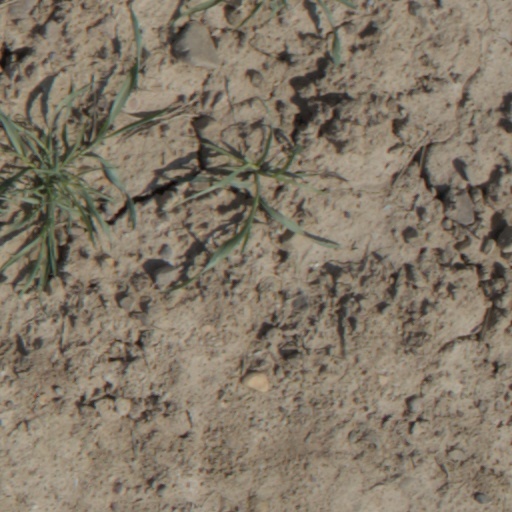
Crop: wheat